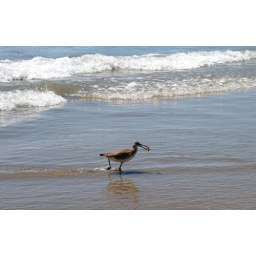
Do not know what this bird had but when he found it in the water he went running away